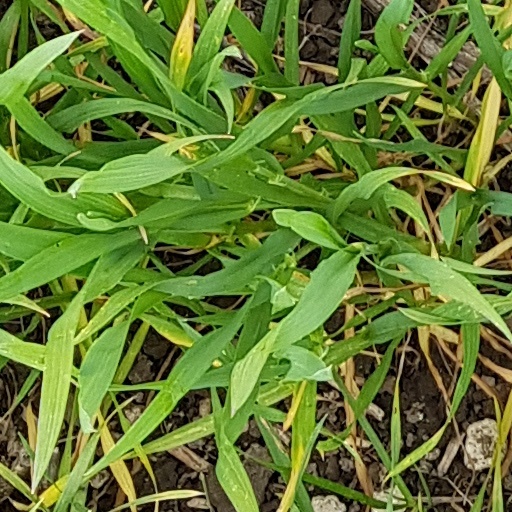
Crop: wheat